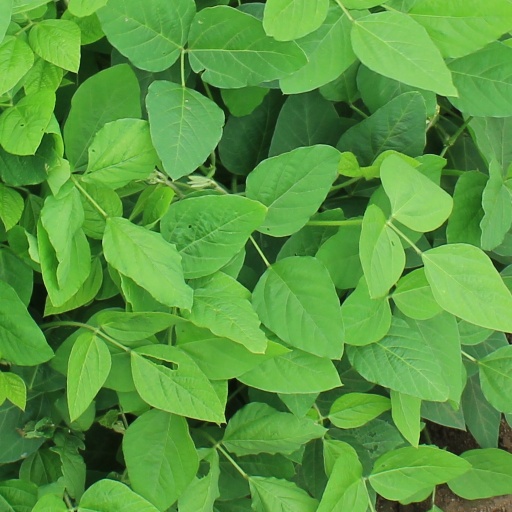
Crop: soybean